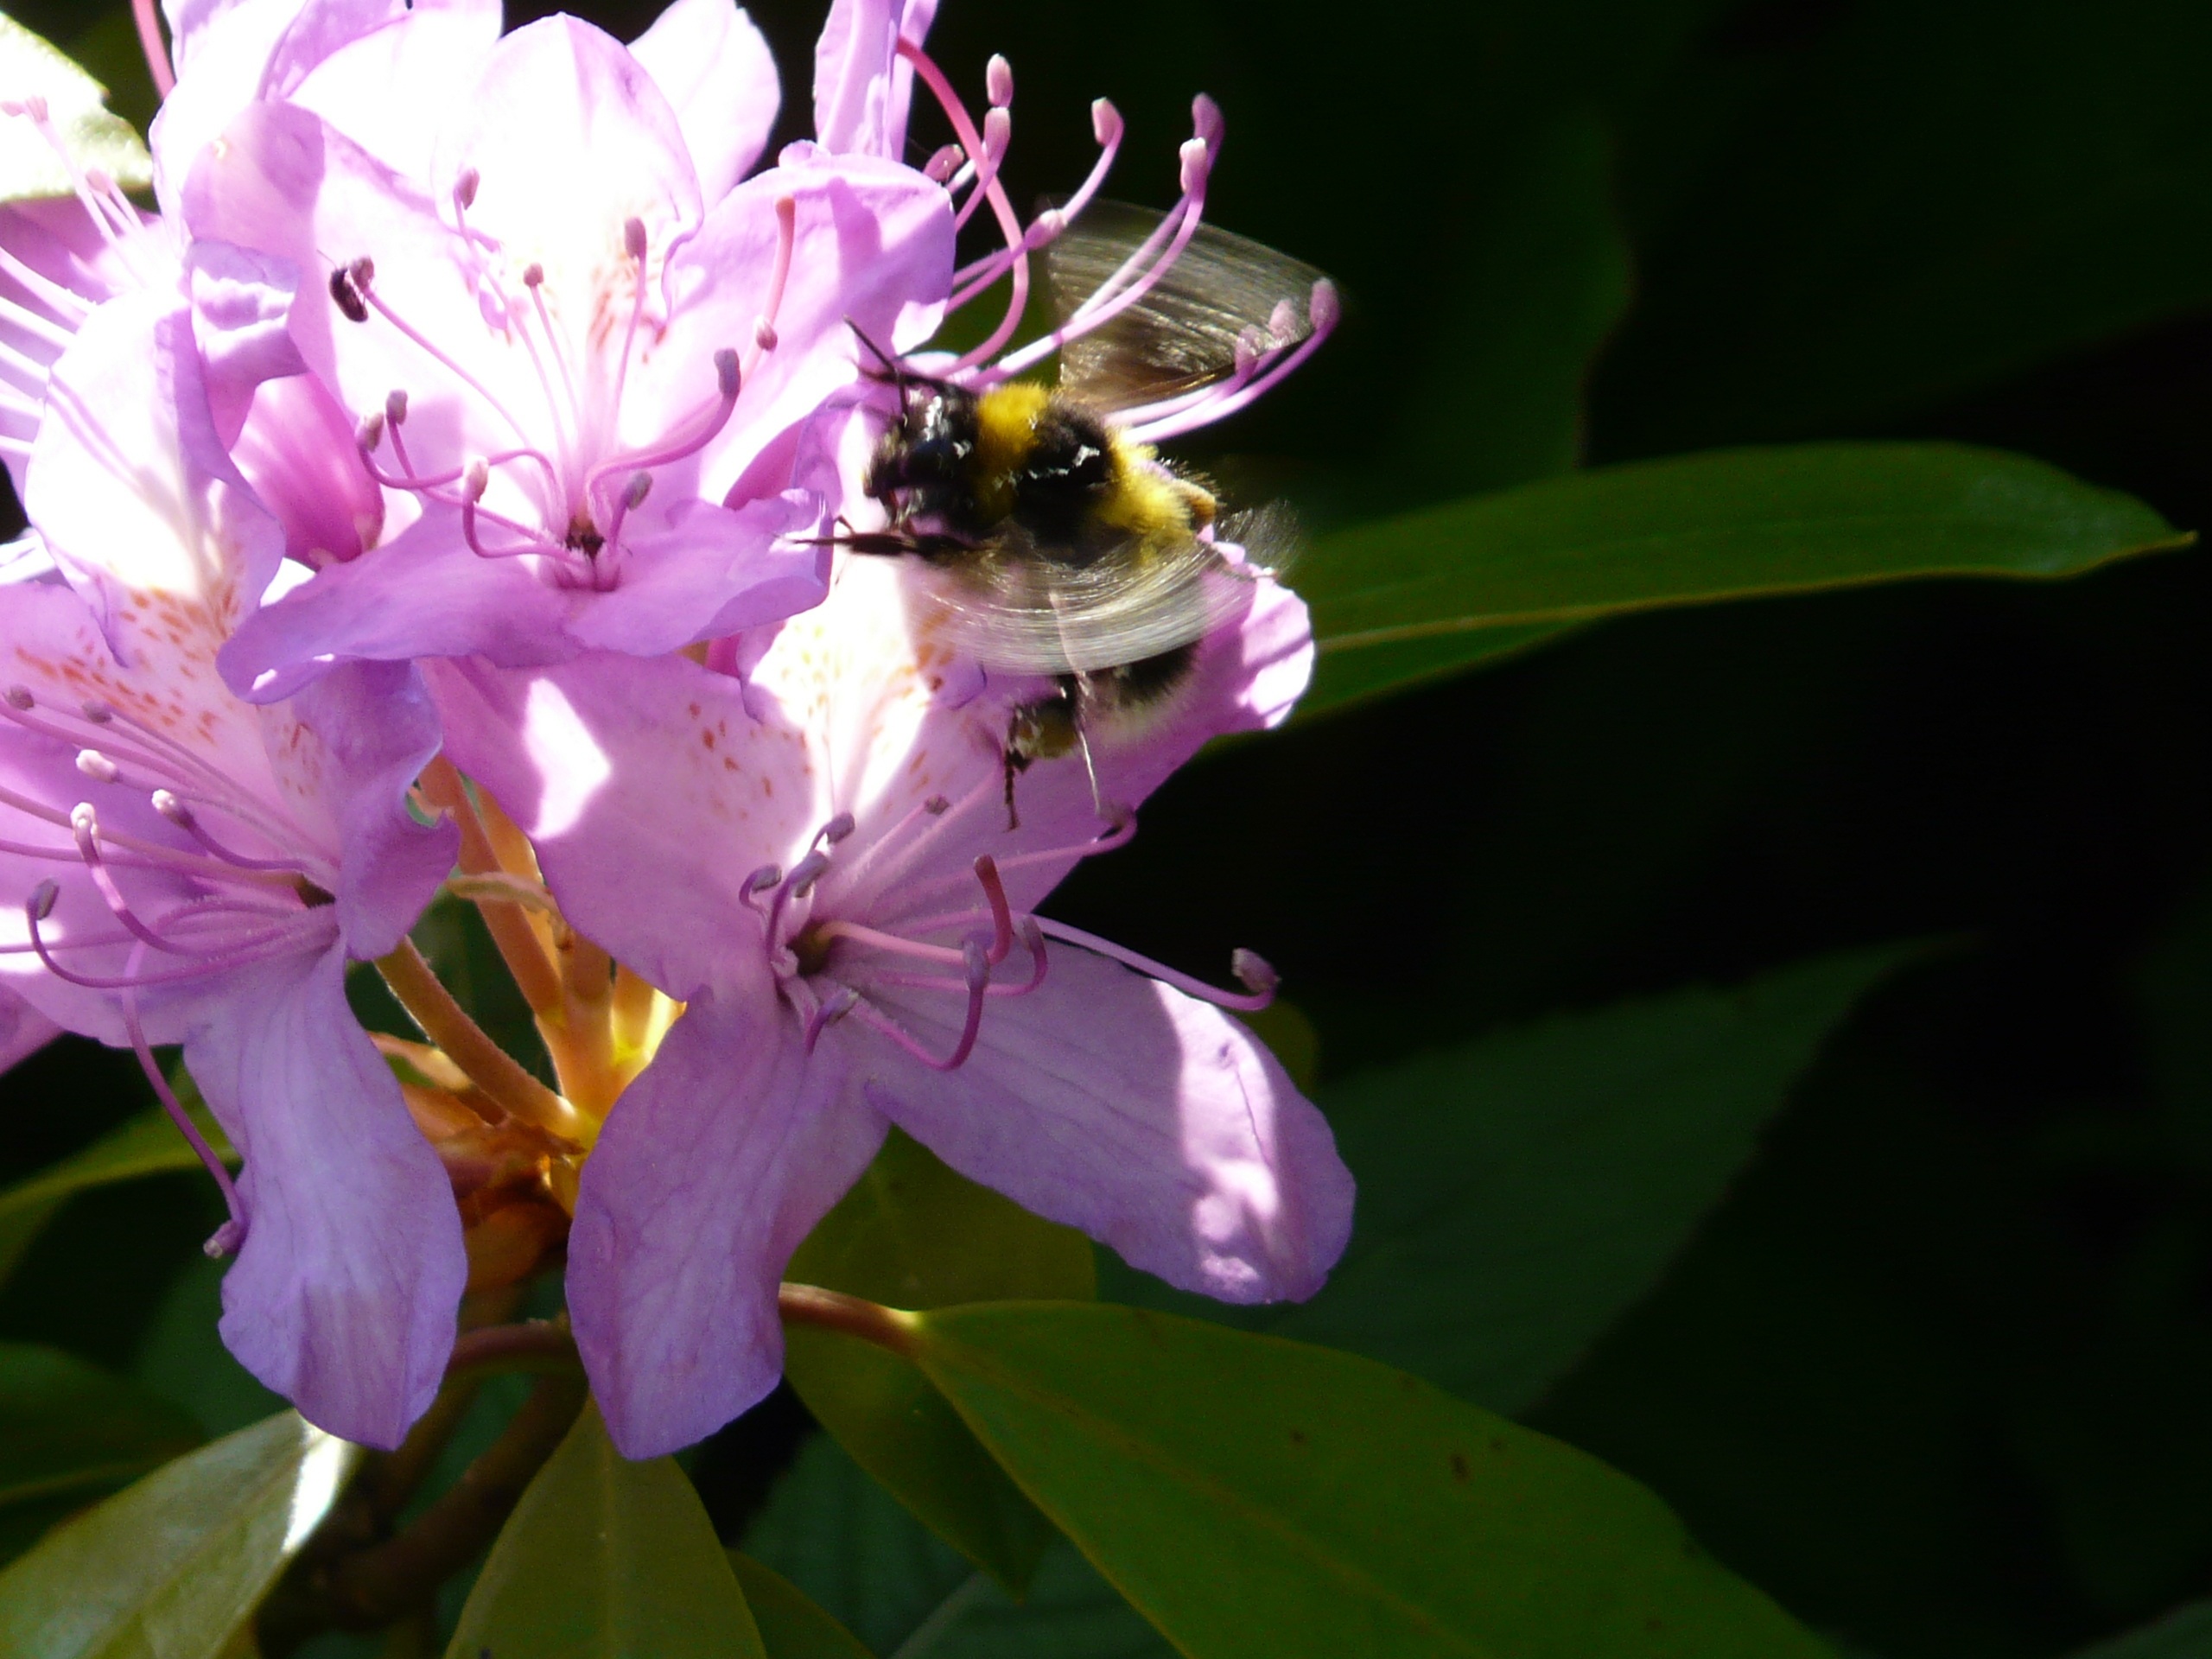
blossom, plant, flower, petal, honey, pollen, insect, bug, botany, flora, invertebrate, shrub, bee, insects, bumblebee, purple flower, flowering, nectar, macro photography, flowering plant, honey bee, land plant, membrane winged insect